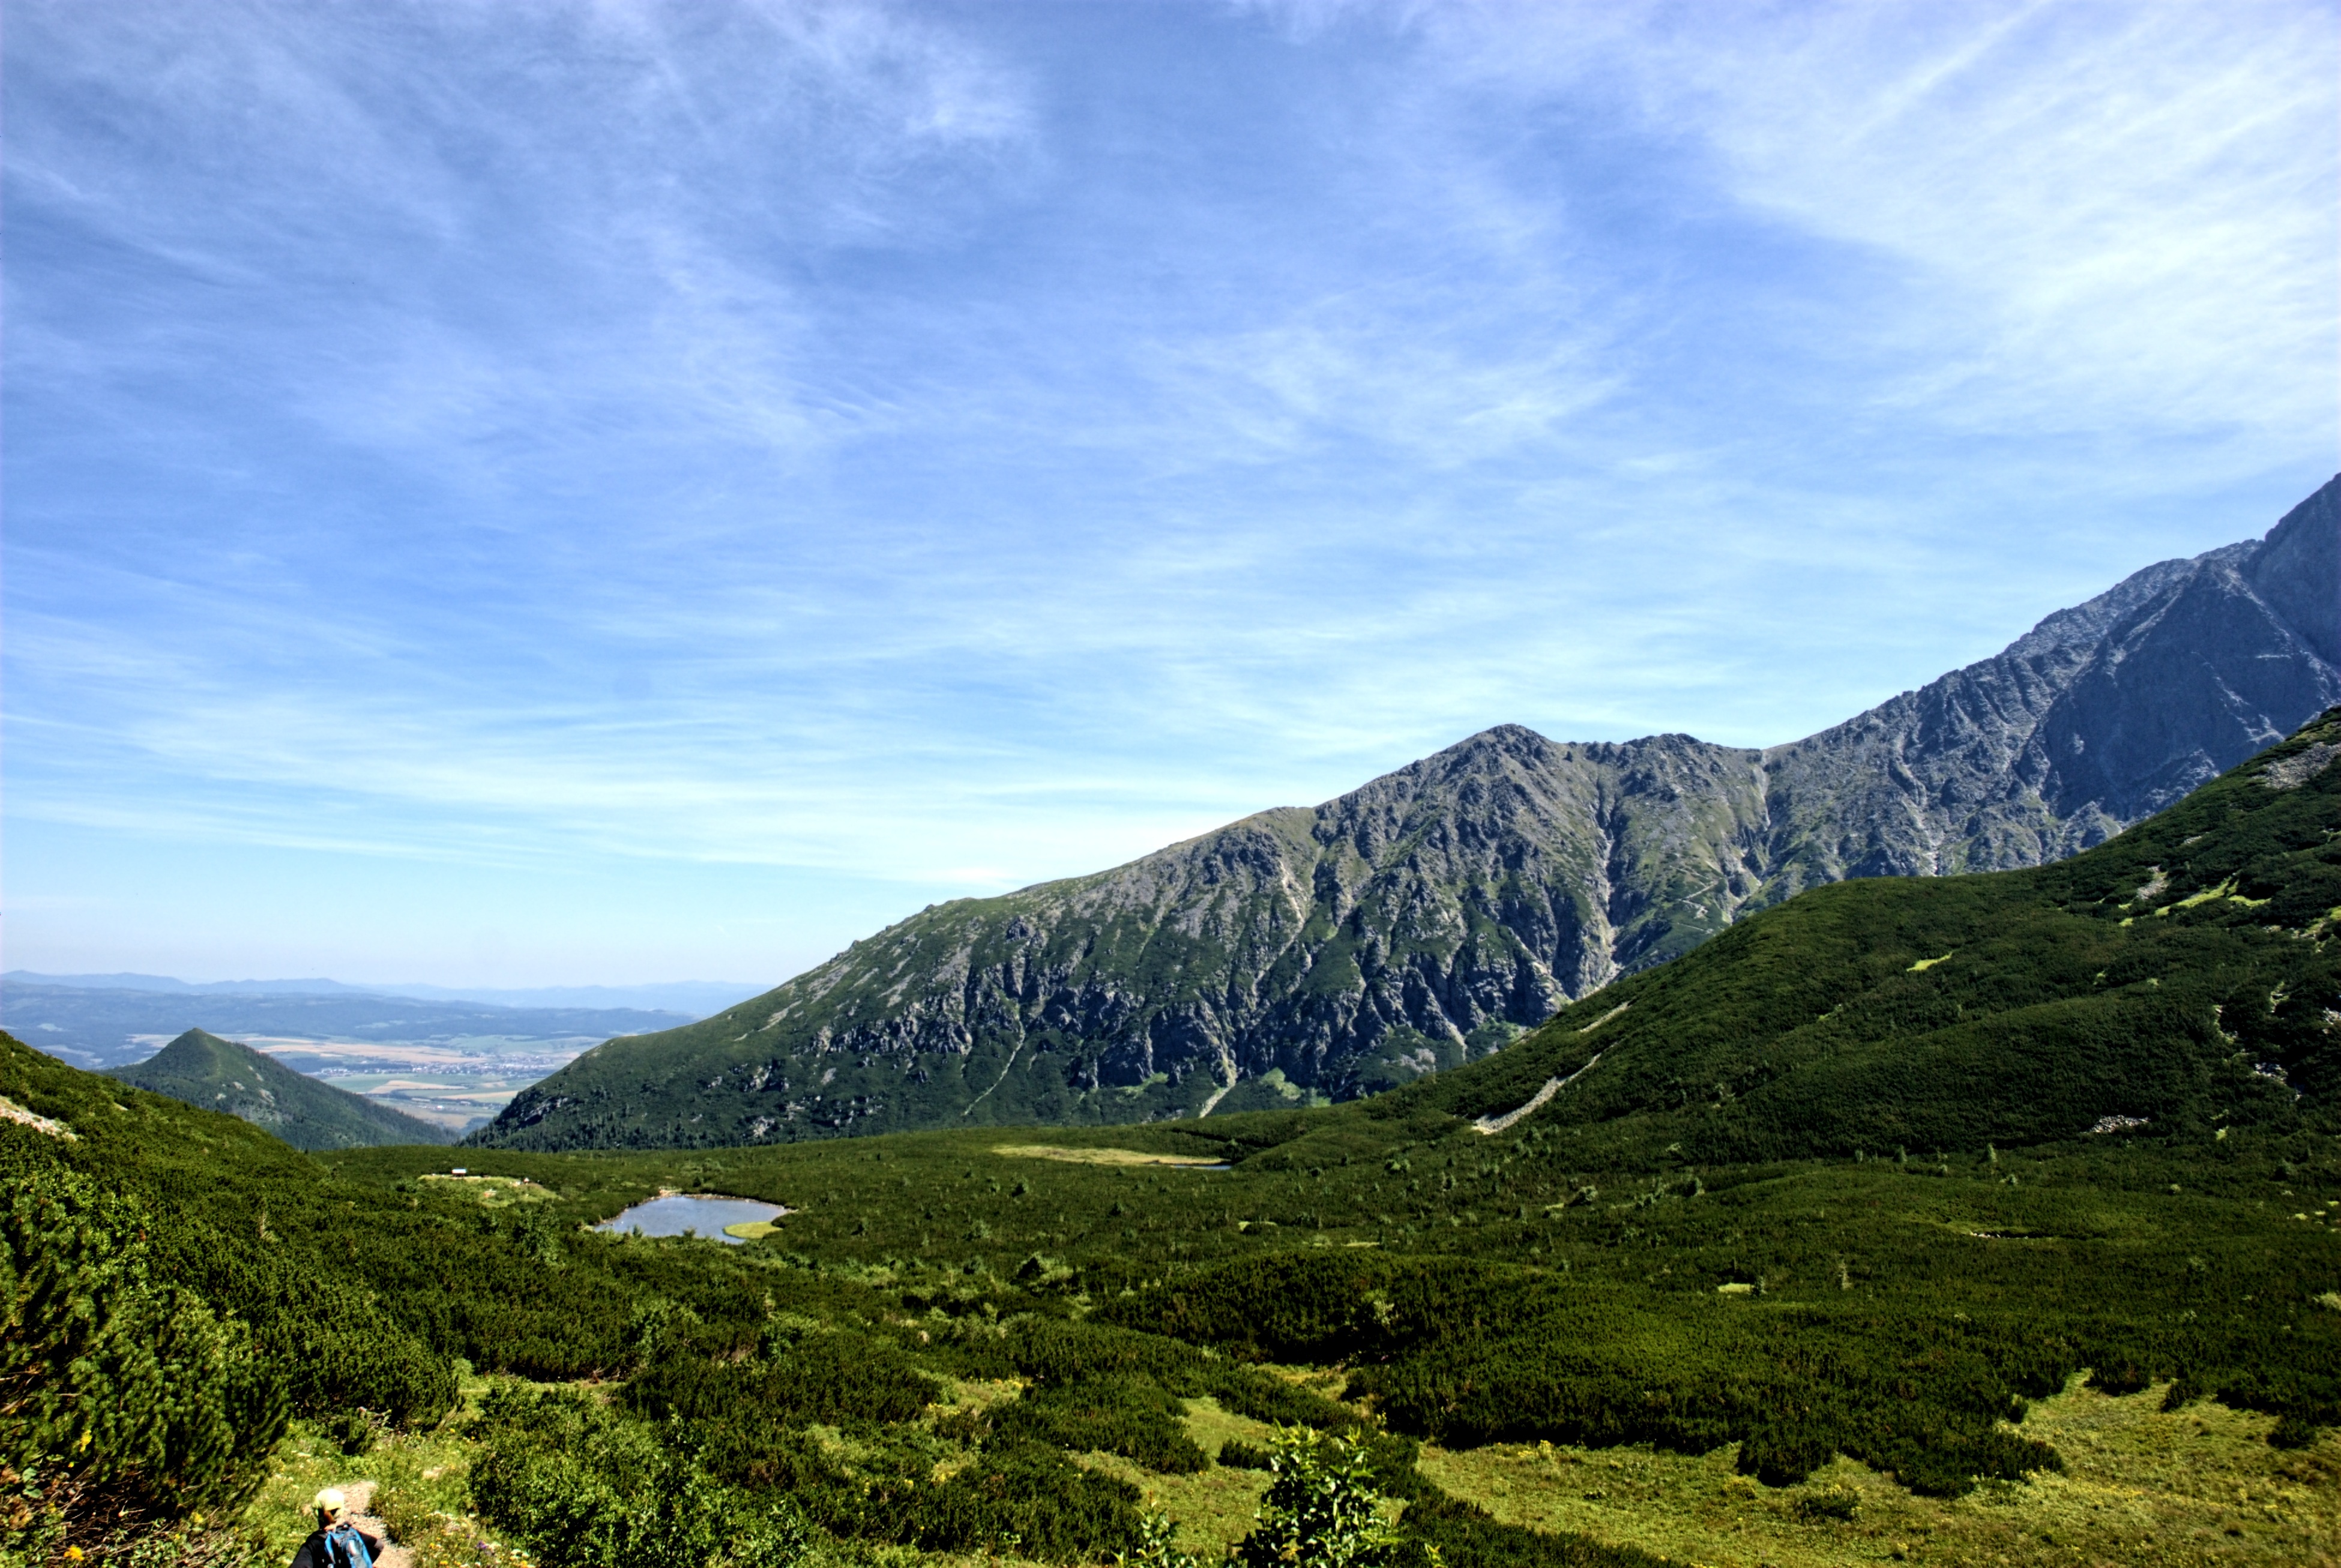
landscape, tree, nature, wilderness, mountain, cloud, sky, meadow, hill, adventure, view, valley, mountain range, highland, national park, ridge, top view, mountains, alps, plateau, fell, ecosystem, tatry, slovakia, landform, mountain pass, tourists valley koperszad w, geographical feature, mountainous landforms